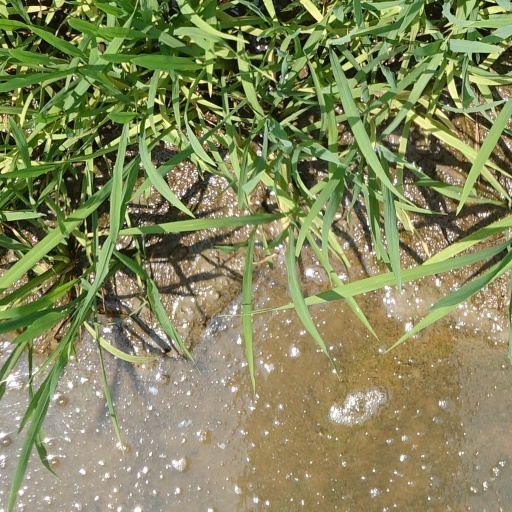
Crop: rice